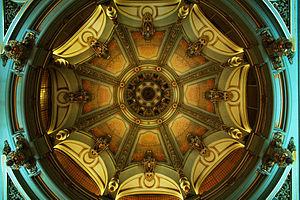
Le Círculo de Bellas Artes de Madrid est un centre culturel privé sans but lucratif, situé à Madrid, en Espagne.